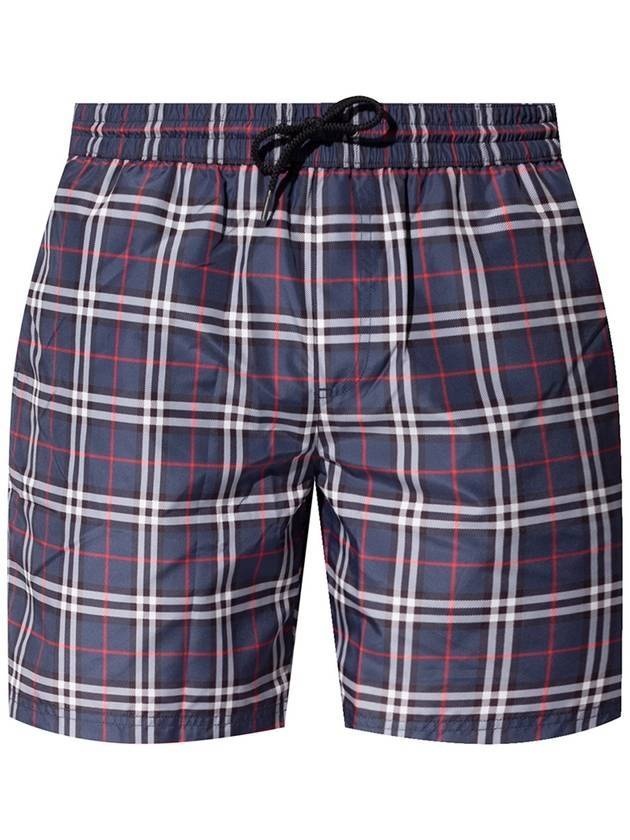
Burberry Check Swim Shorts Navy
Gender: Men Brand: BURBERRY Product Name: Check Swim Shorts Navy Code: 74733574 Color: navy Composition: Polyester 100% Origin: UK Features: Drawstrings Waistband 2 Hip Pockets Designer Style ID 8013883
Brand: LT Burberry
Category: Apparel & Accessories > Clothing > Swimwear > Boardshorts